Hawkeye, Iowa

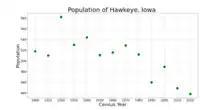
The population of Hawkeye, Iowa from US census data

The 2020 United States census counted 438 people, 181 households, and 116 families in Hawkeye. The population density was 651.8 per square mile (251.7/km). There were 220 housing units at an average density of 327.4 per square mile (126.4/km). The racial makeup was 92.92% (407) white or European American (92.69% non-Hispanic white), 0.0% (0) black or African-American, 0.0% (0) Native American or Alaska Native, 0.0% (0) Asian, 0.0% (0) Pacific Islander or Native Hawaiian, 1.14% (5) from other races, and 5.94% (26) from two or more races. Hispanic or Latino of any race was 1.83% (8) of the population.